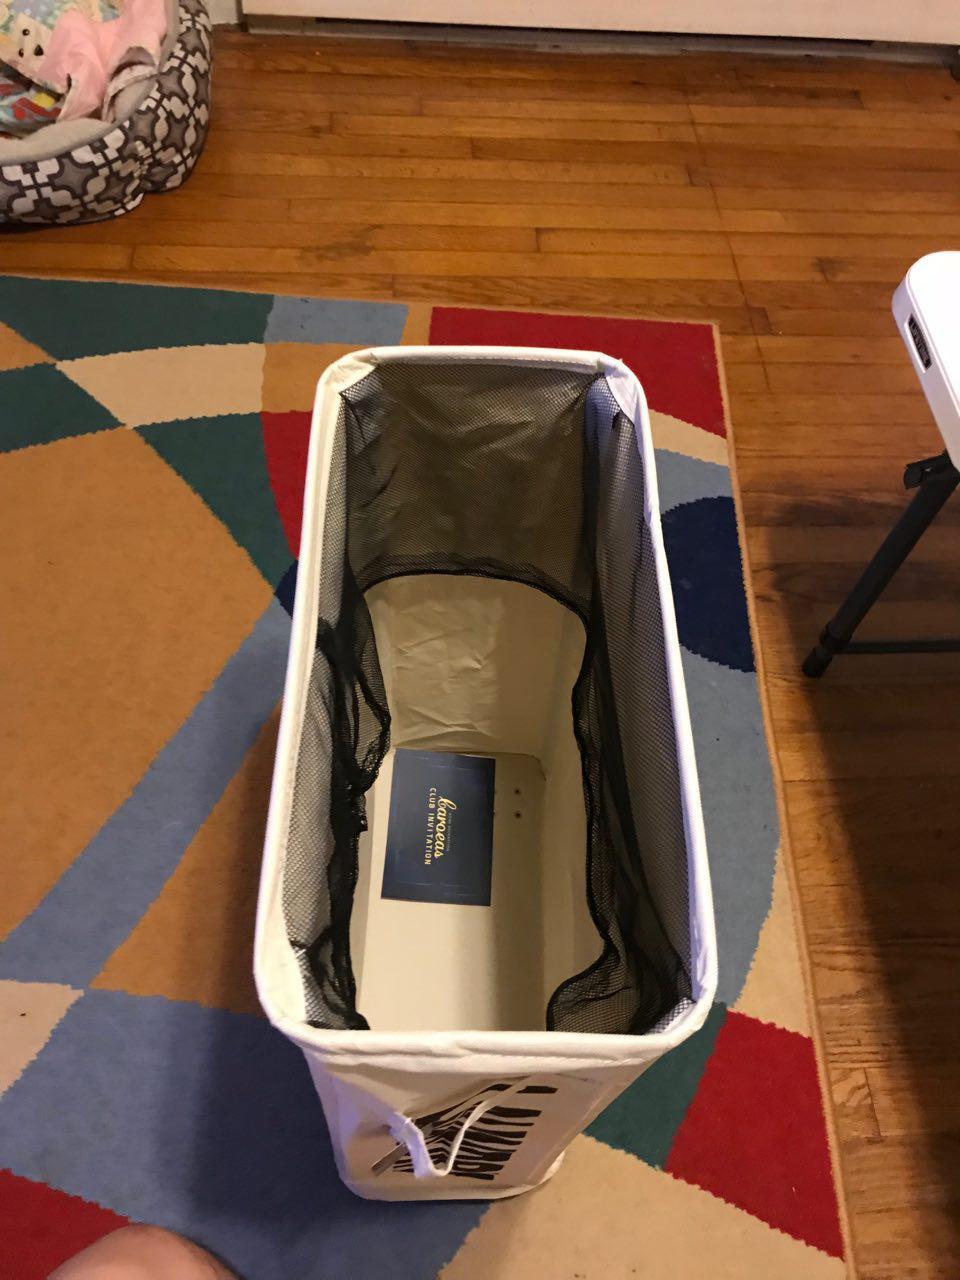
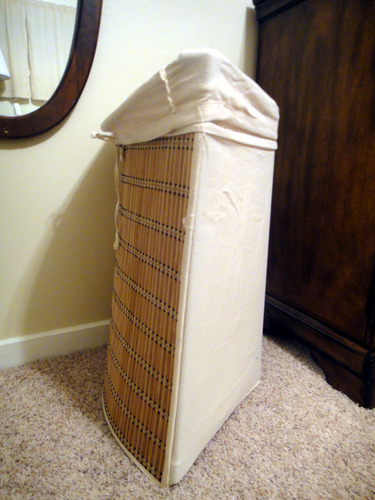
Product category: items_hamper
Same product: no